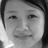
Emotion: neutral